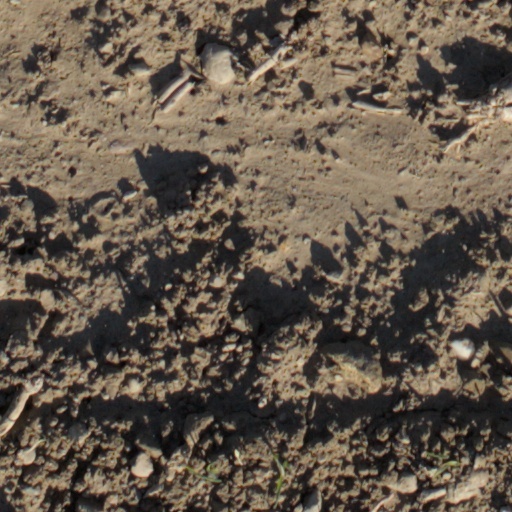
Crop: wheat